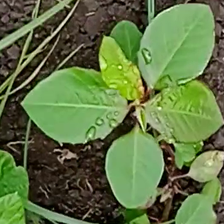
Weed species: Moti_dudhi(Euphorbia_geneculata_L)